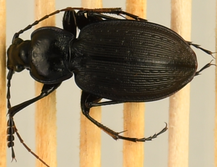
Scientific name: Carabus goryi
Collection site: Harvard Forest Site (HARV), plot HARV_010